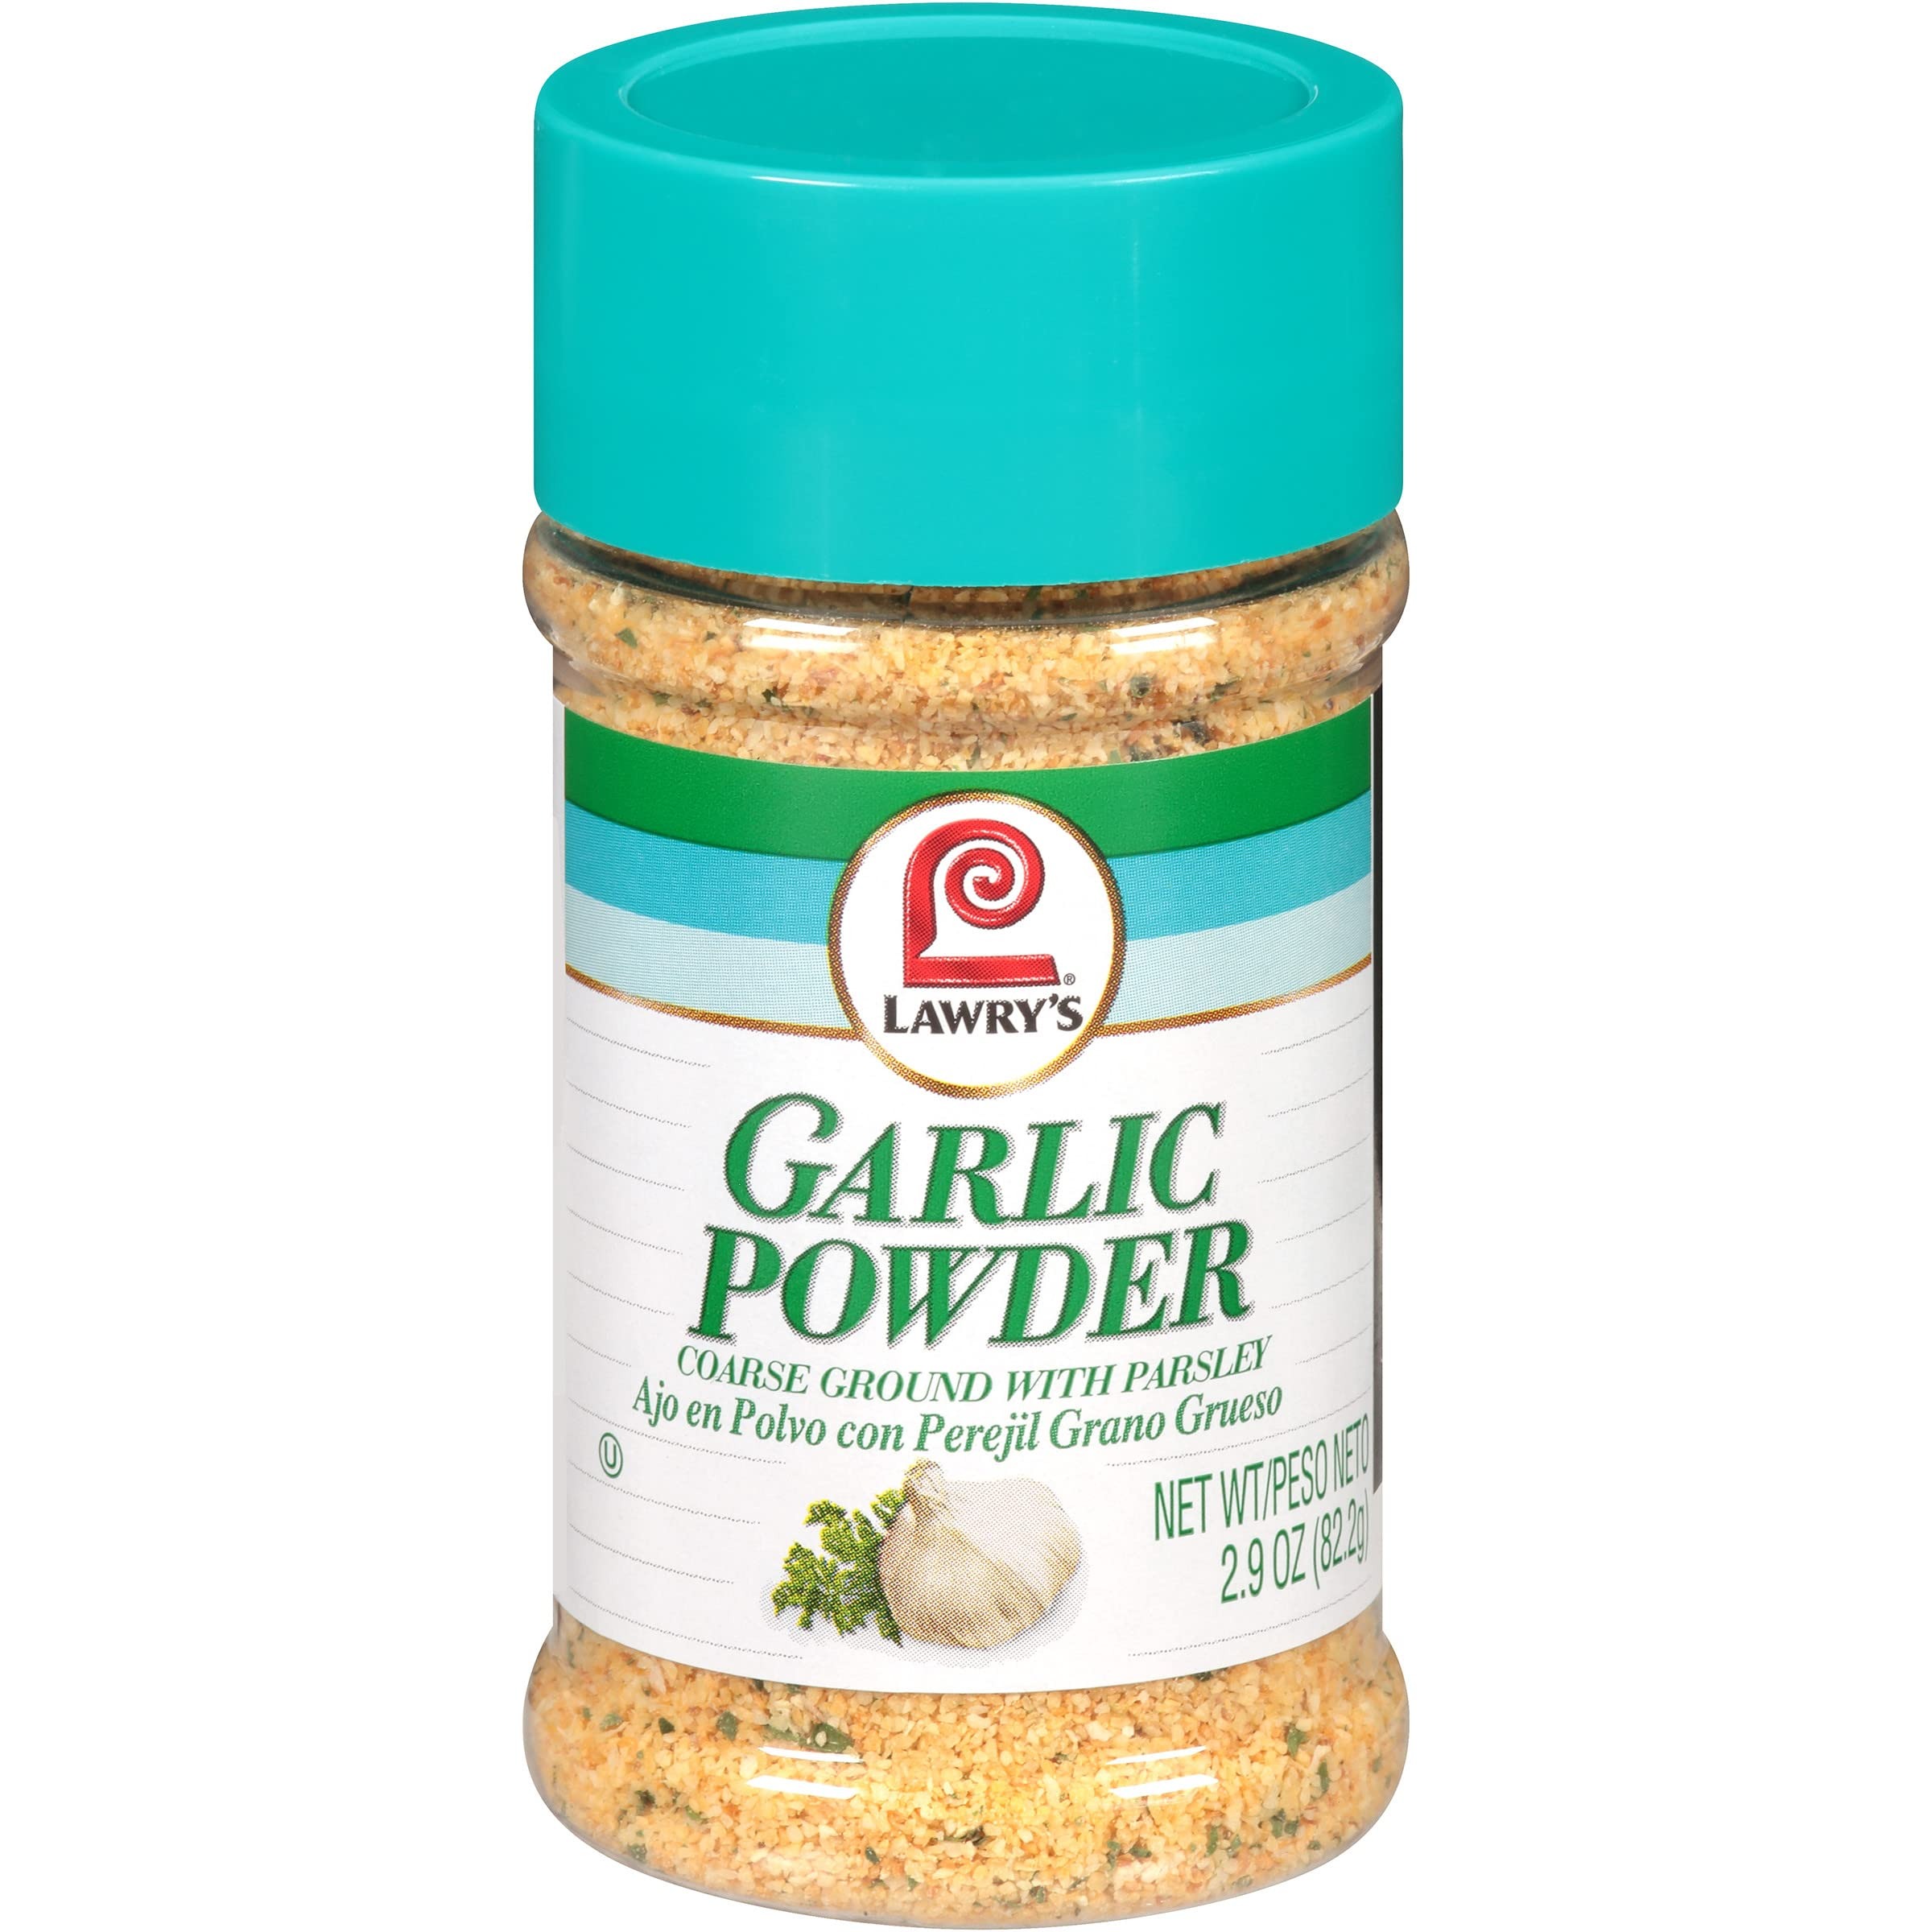
Item Name: Lawry’s Coarse Ground with Parsley Garlic Powder, 2.9 oz
Bullet Point 1: Coarse ground garlic for fresher and stronger flavor
Bullet Point 2: RECIPE TIP: Making garlic bread is a snap with garlic powder
Bullet Point 3: Made with garlic and parsley
Bullet Point 4: Great for flavoring soups
Bullet Point 5: Pairs well with all meats and vegetables
Value: 2.9
Unit: Ounce

Price: 6.565